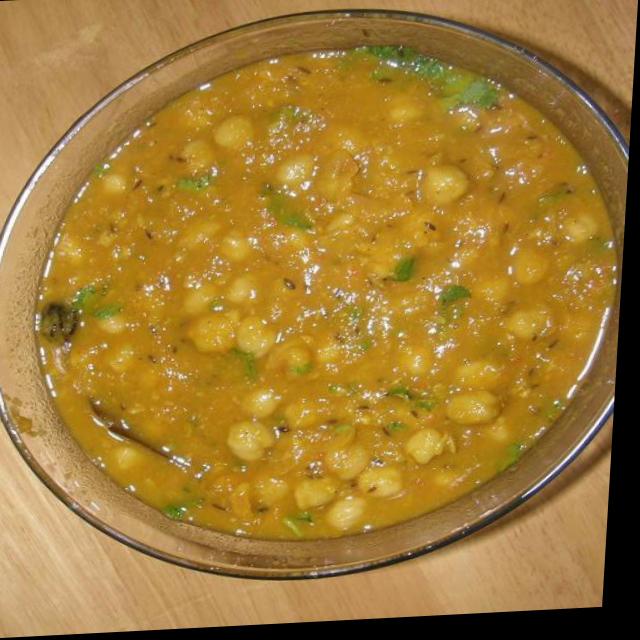
Dish: chole